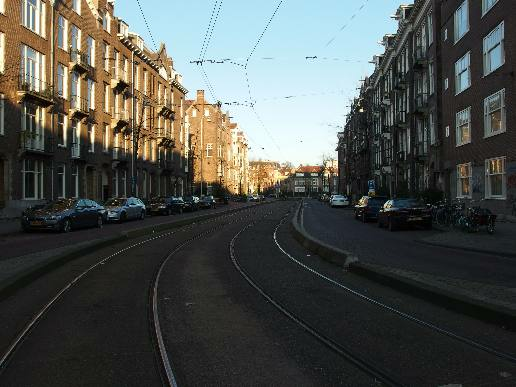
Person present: No